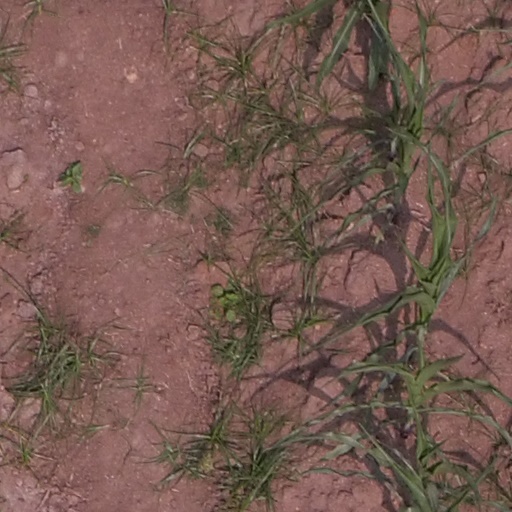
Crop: maize; corn